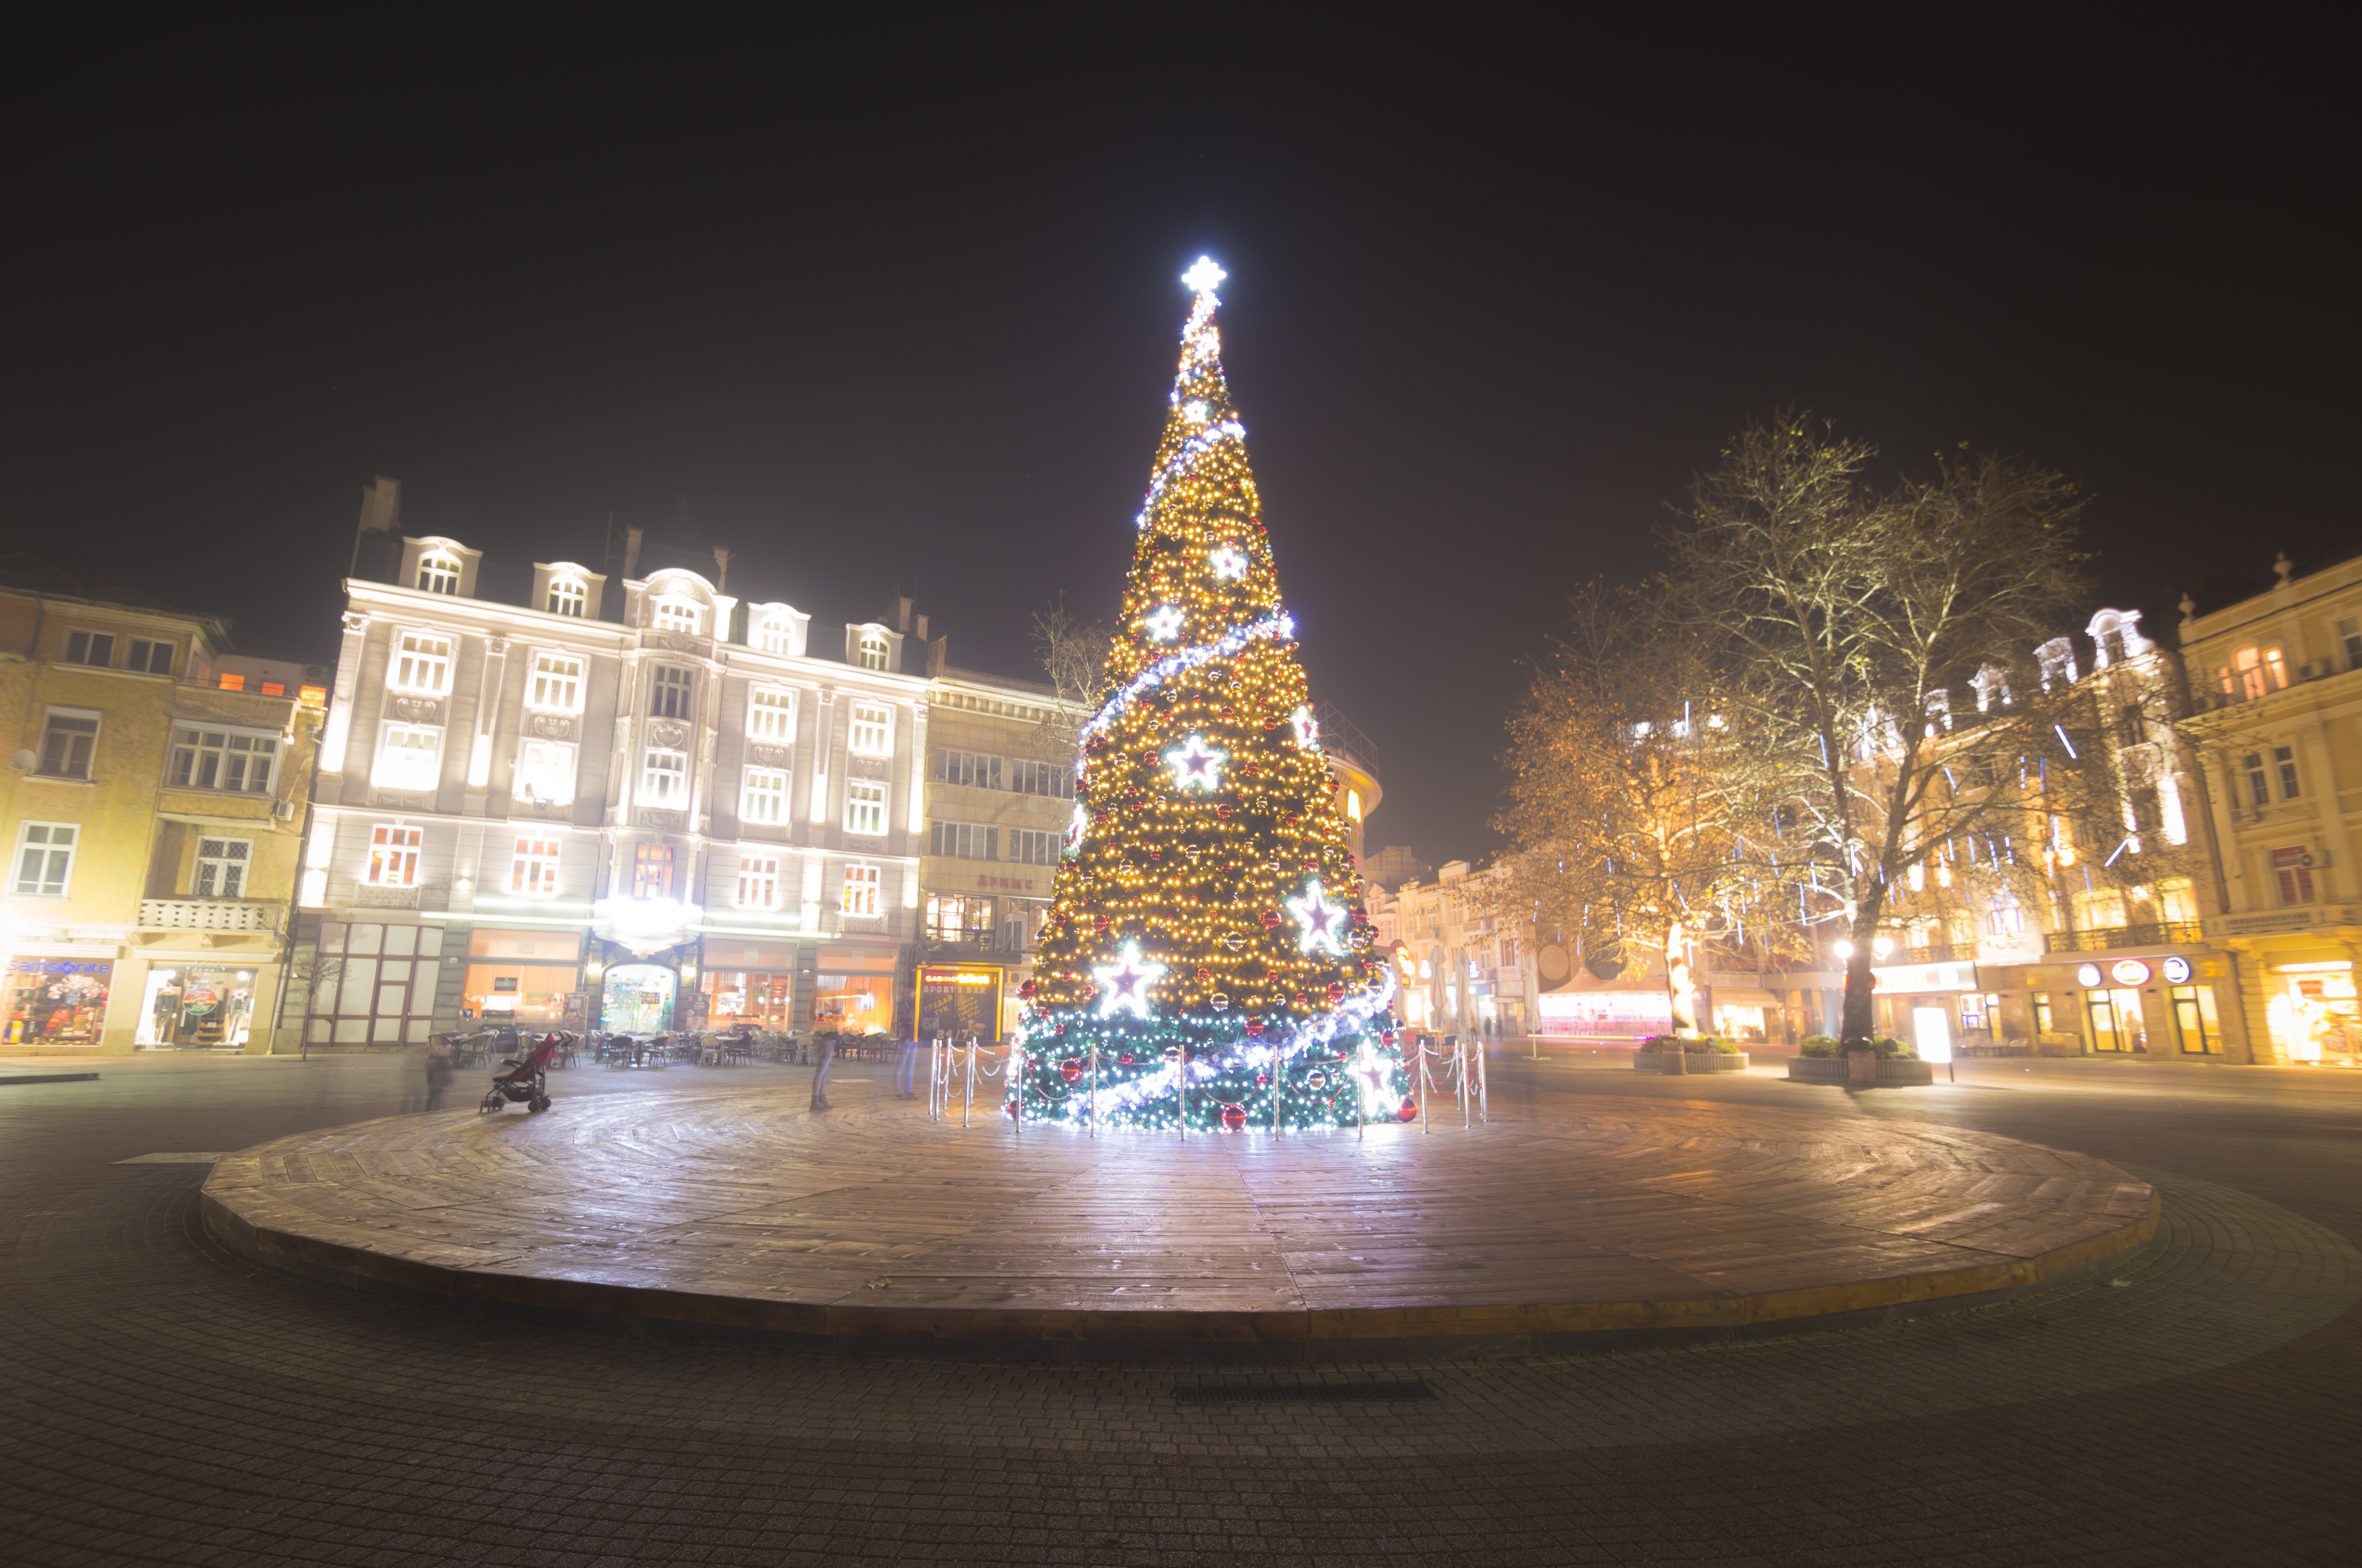
christmas tree, landmark, tree, town square, night, sky, public space, christmas, christmas decoration, light, city, architecture, town, lighting, human settlement, winter, christmas lights, urban area, metropolis, metropolitan area, woody plant, plant, holiday, christmas eve, plaza, fir, pine family, event, interior design, light fixture, snow, building, cloud, conifer, street light, evening, midnight, downtown, spruce, pine, street